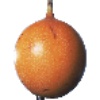
Label: granadilla